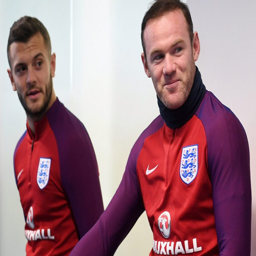
footballer has , pictured here with soccer player , been named in the team for the clash , and is expected to start up front